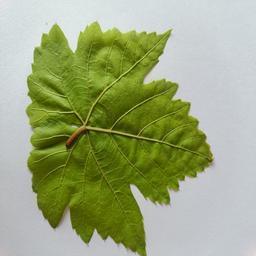
Label: Healthy Leaves